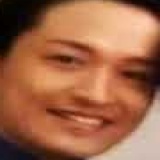
diễn viên Mã Cảnh Đào